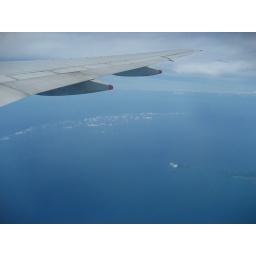
wing in clear blue sky